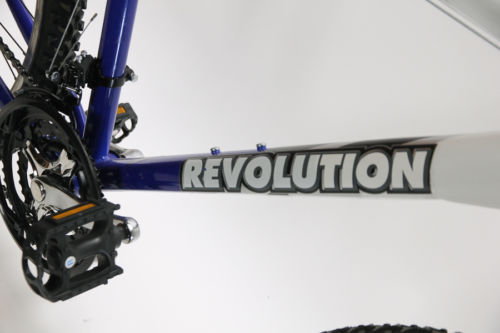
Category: bicycle